Kankakee River

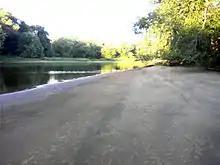
Sandy shore along Kankakee River, west of Illinois–Indiana state line

The Kankakee River Basin is a product of the Wisconsin Glacial Episode. It is a remnant of the glacial lakes that comprised the Lake Michigan lobe of the ice sheet. Landscape elements include 1) the nearly level plains of a ground moraine, 2) eolian (wind driven deposits) plains, 3) outwash deposits, 4) the central river basin and 5) end moraines forming the north, middle and southern borders. Local relief varies from along the Iroquois Moraine, up to on the Valparaiso Moraine. Deposits range from in the lower basin (western). The deepest deposits of are in the upper basin (eastern). Along the Valparaiso Moraine, deposits can reach thick.